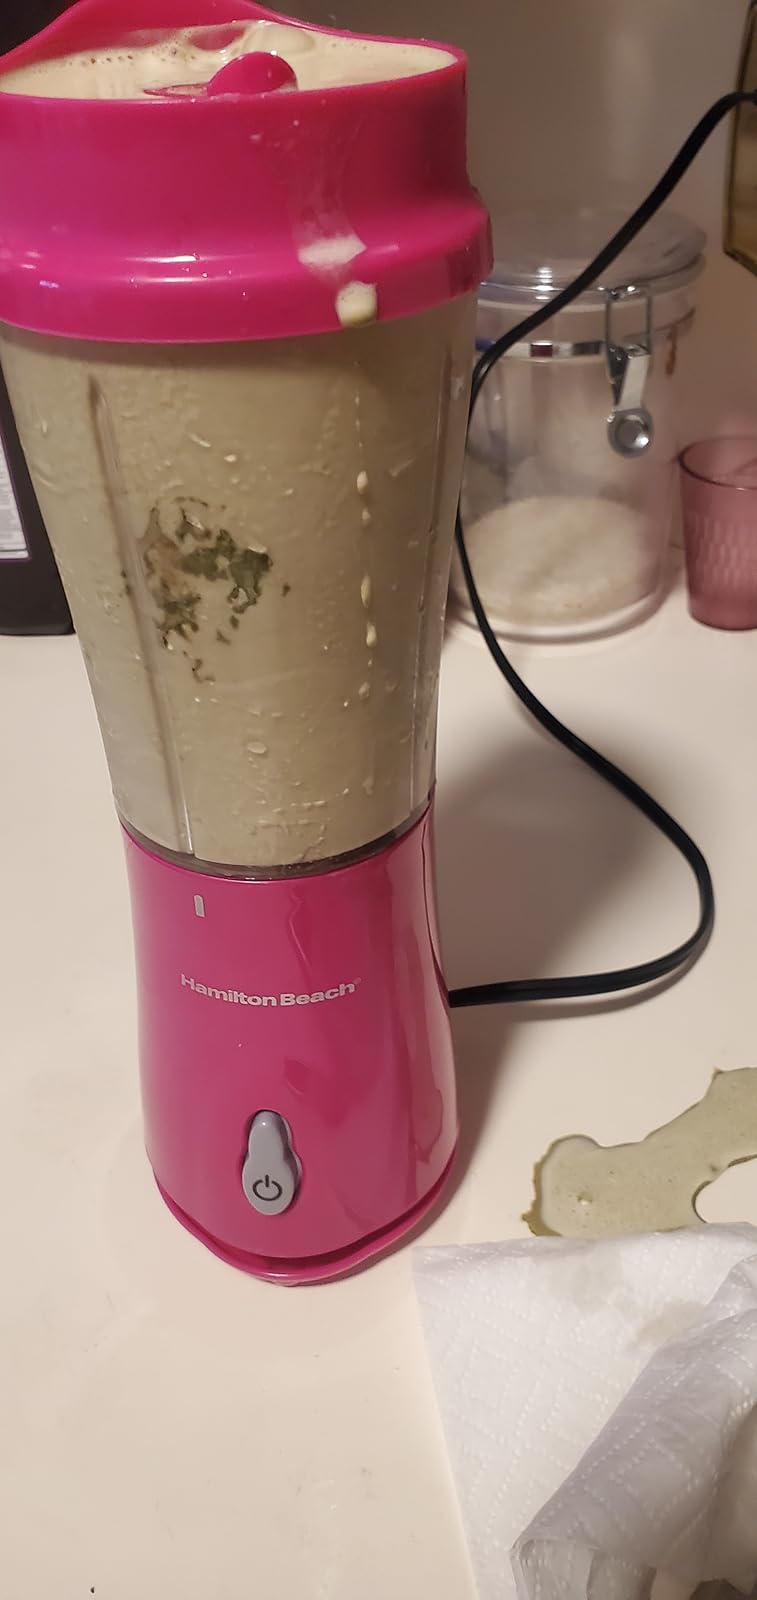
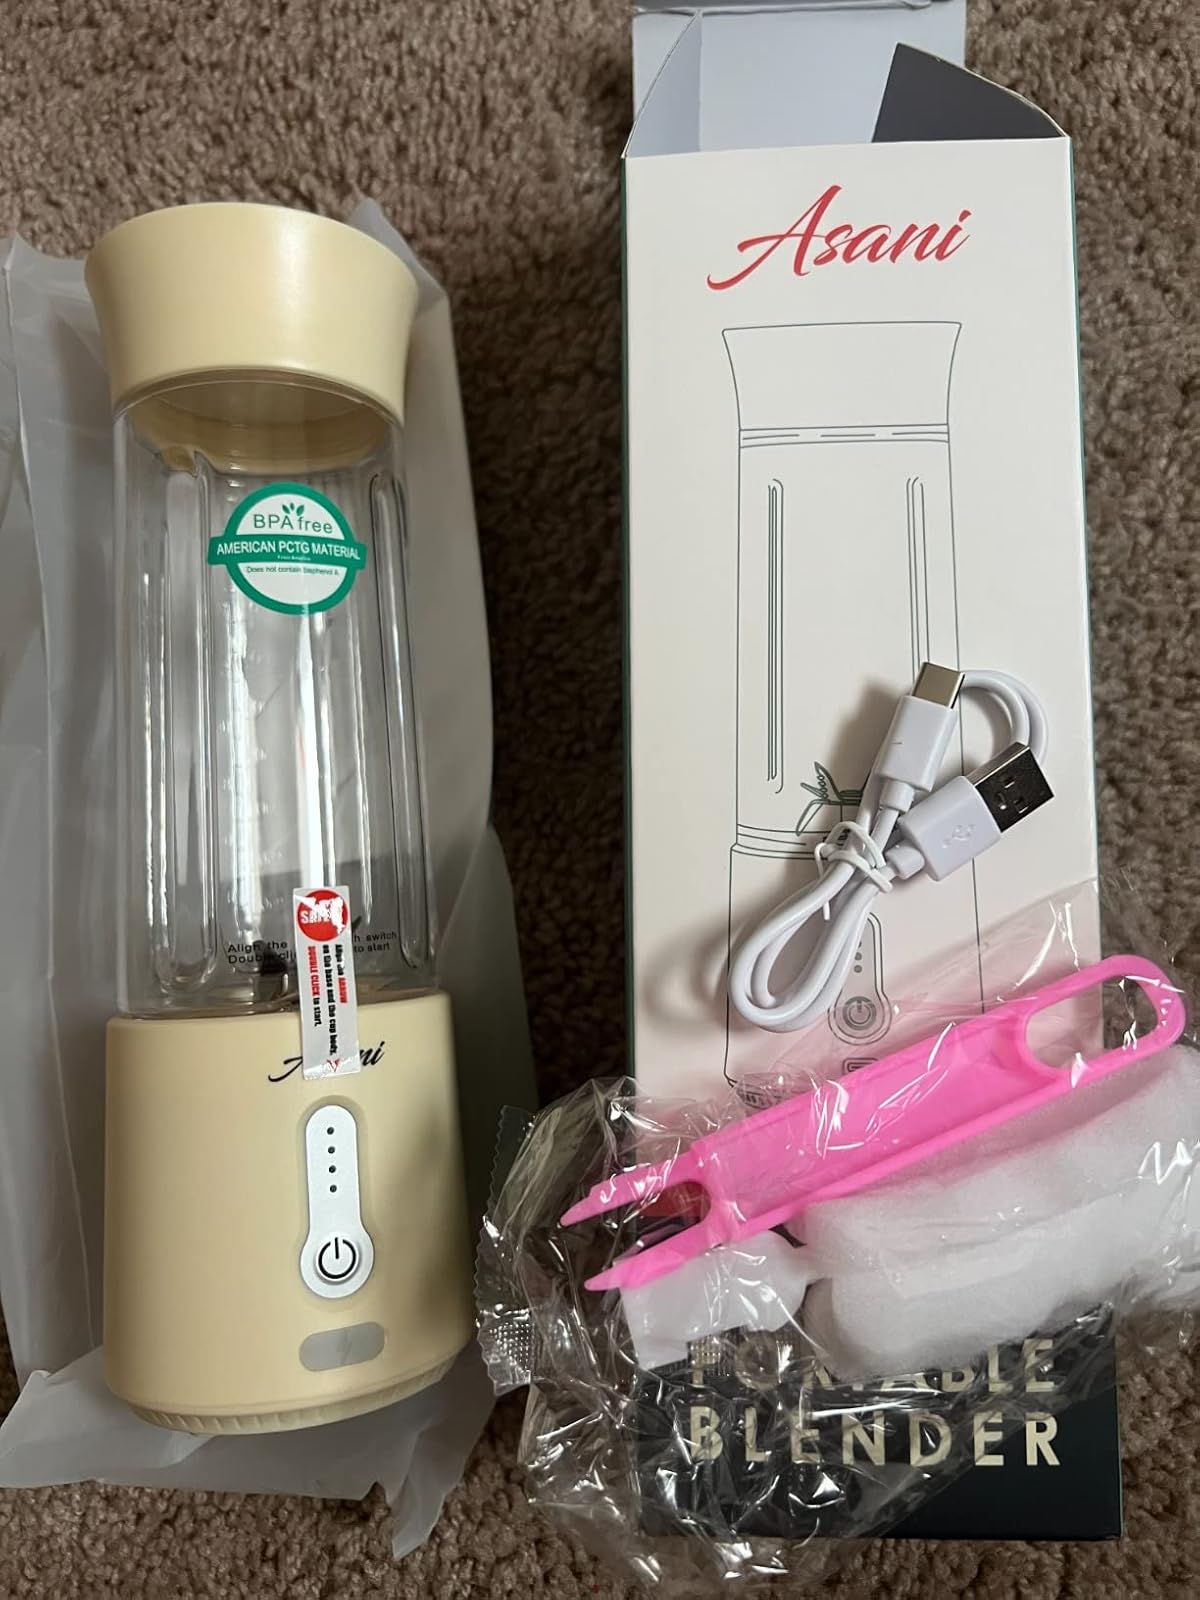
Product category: items_blender
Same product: no